Jack (Robinson novel)

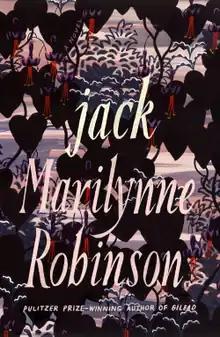
First edition cover

Jack is a novel by Marilynne Robinson, published on September 29, 2020, by Farrar, Straus and Giroux.